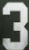
Number: 3